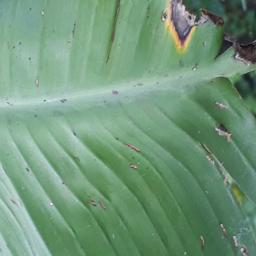
Label: POTASSIUM DEFICIENCY